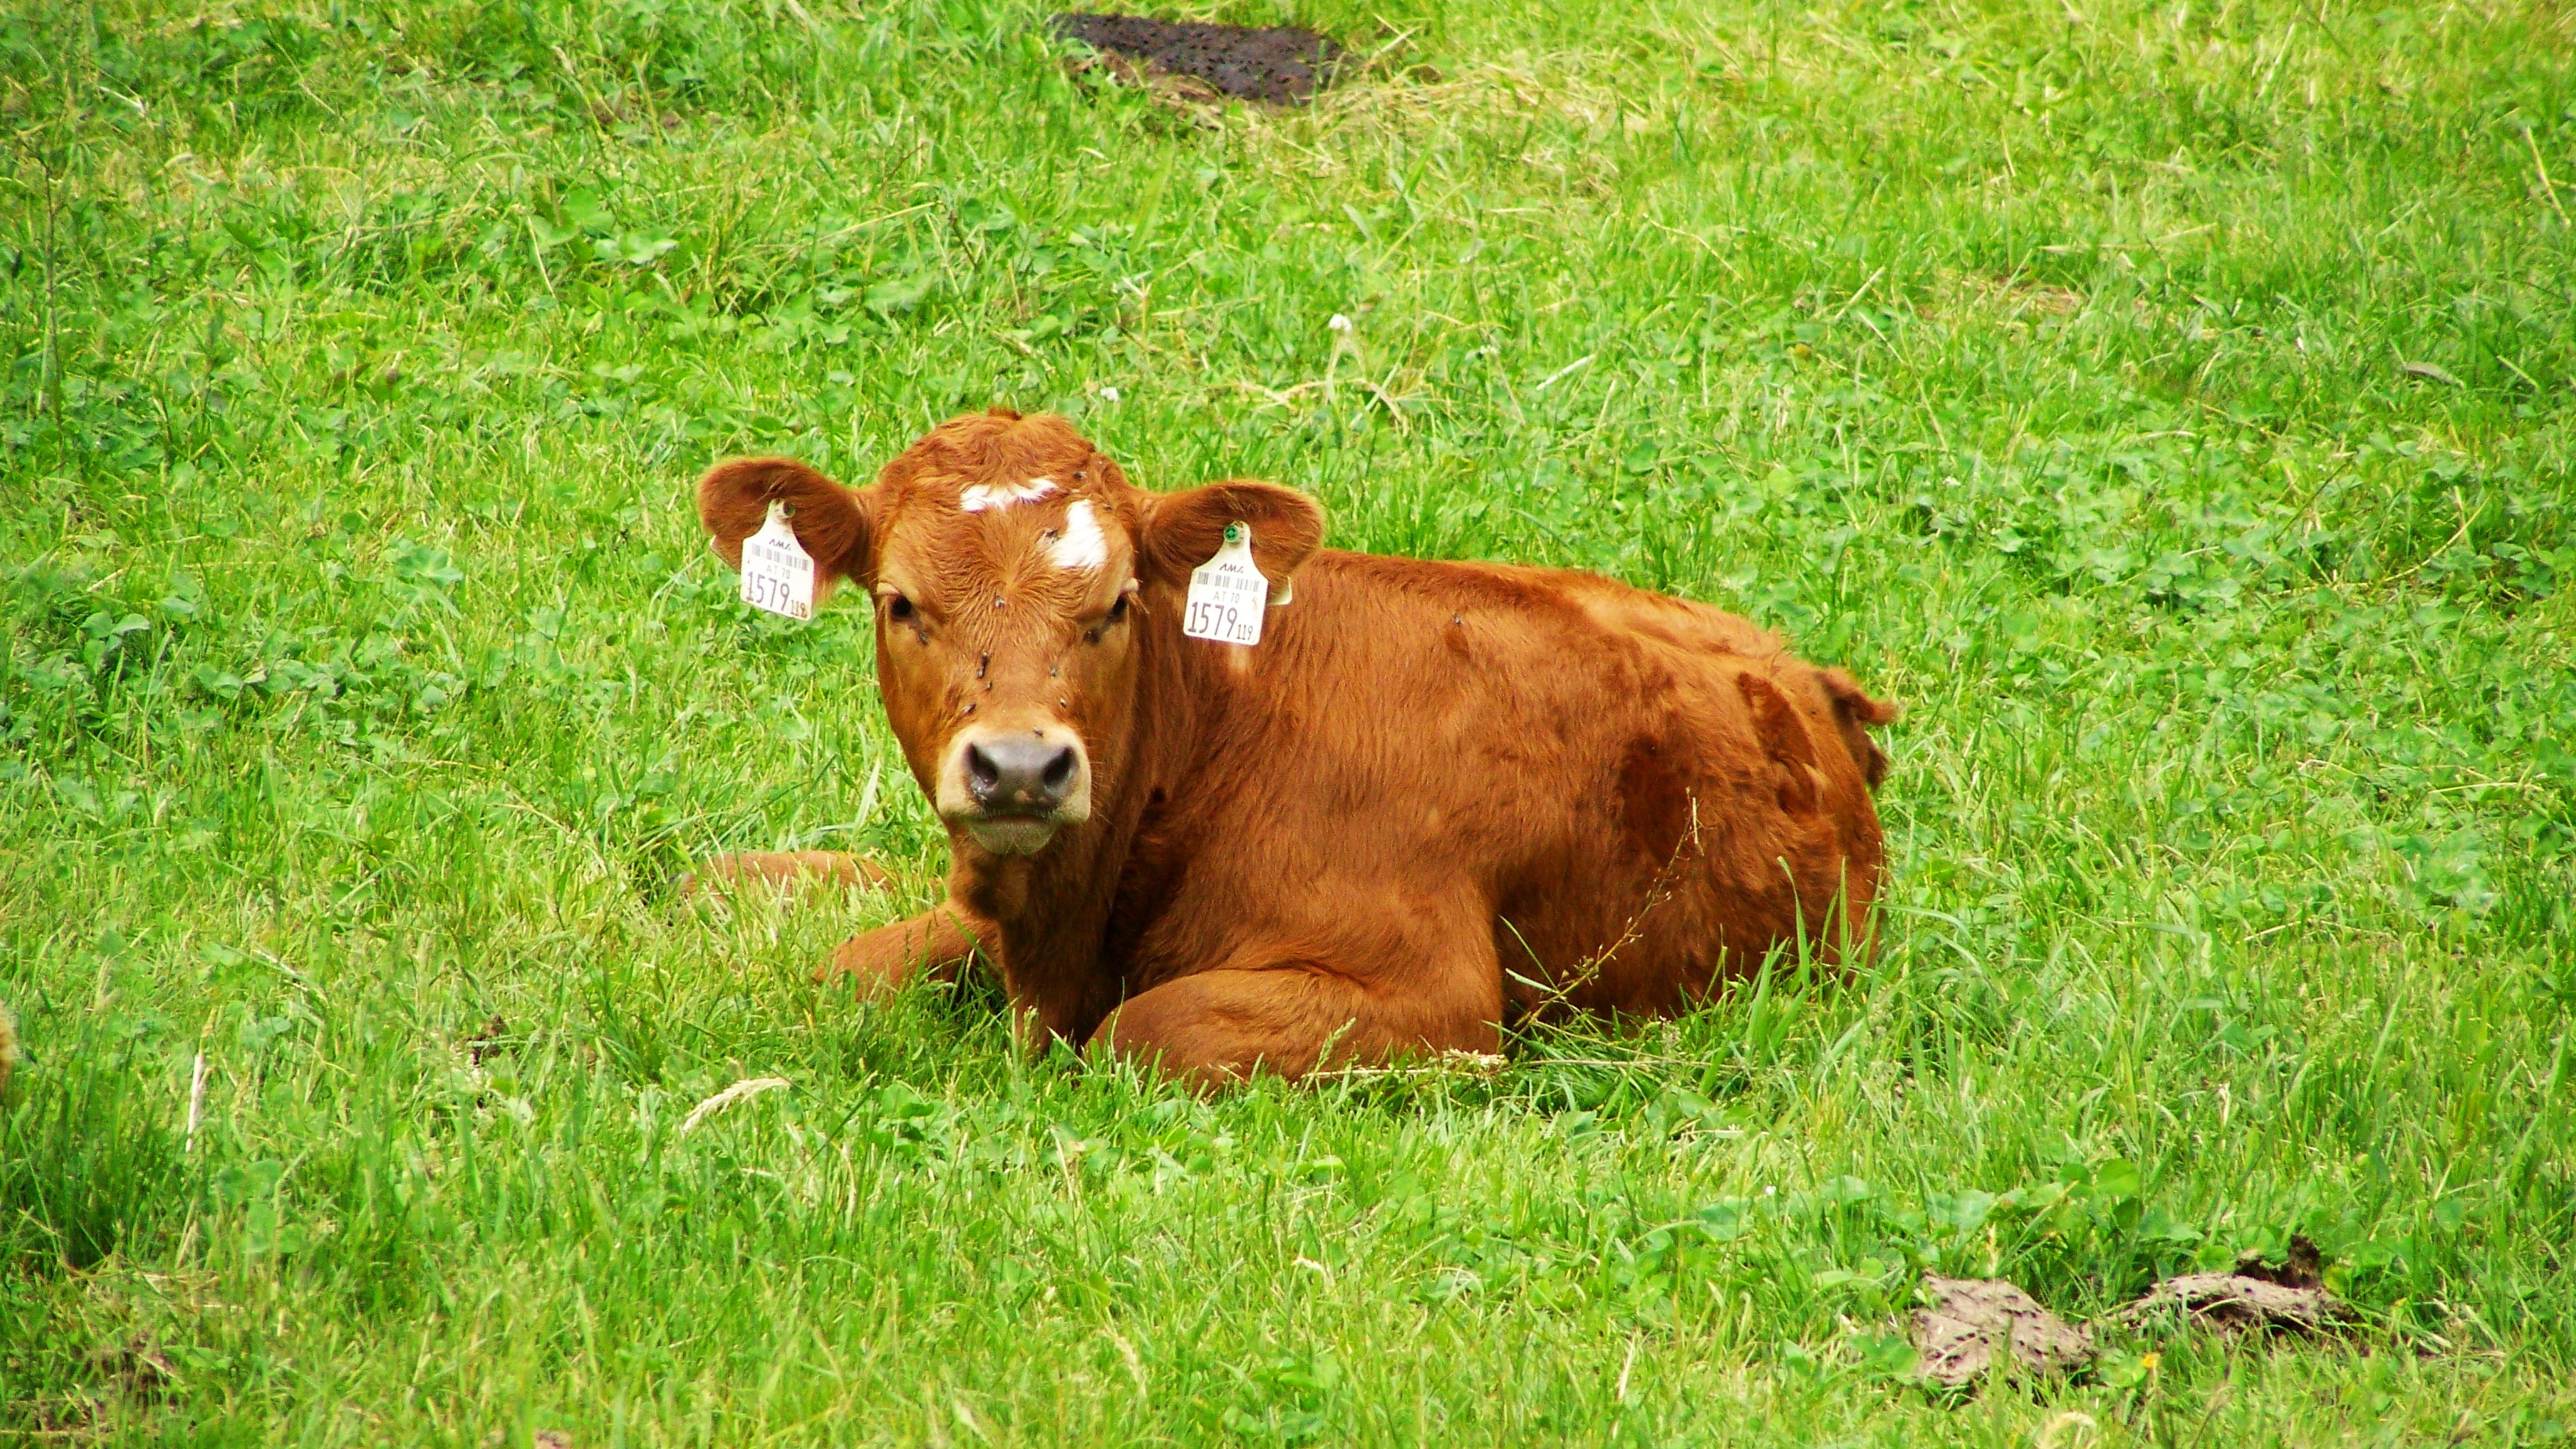
grass, field, farm, meadow, prairie, cattle, pasture, grazing, mammal, agriculture, fauna, calf, grassland, habitat, rural area, brown cow, pet sitting, dairy cow, natural environment, cattle like mammal, cow goat family